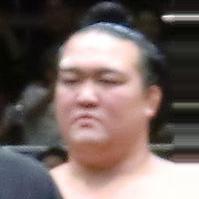
Age: 62